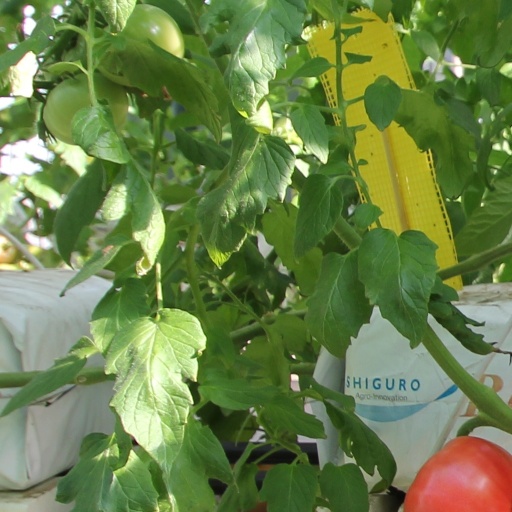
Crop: tomato